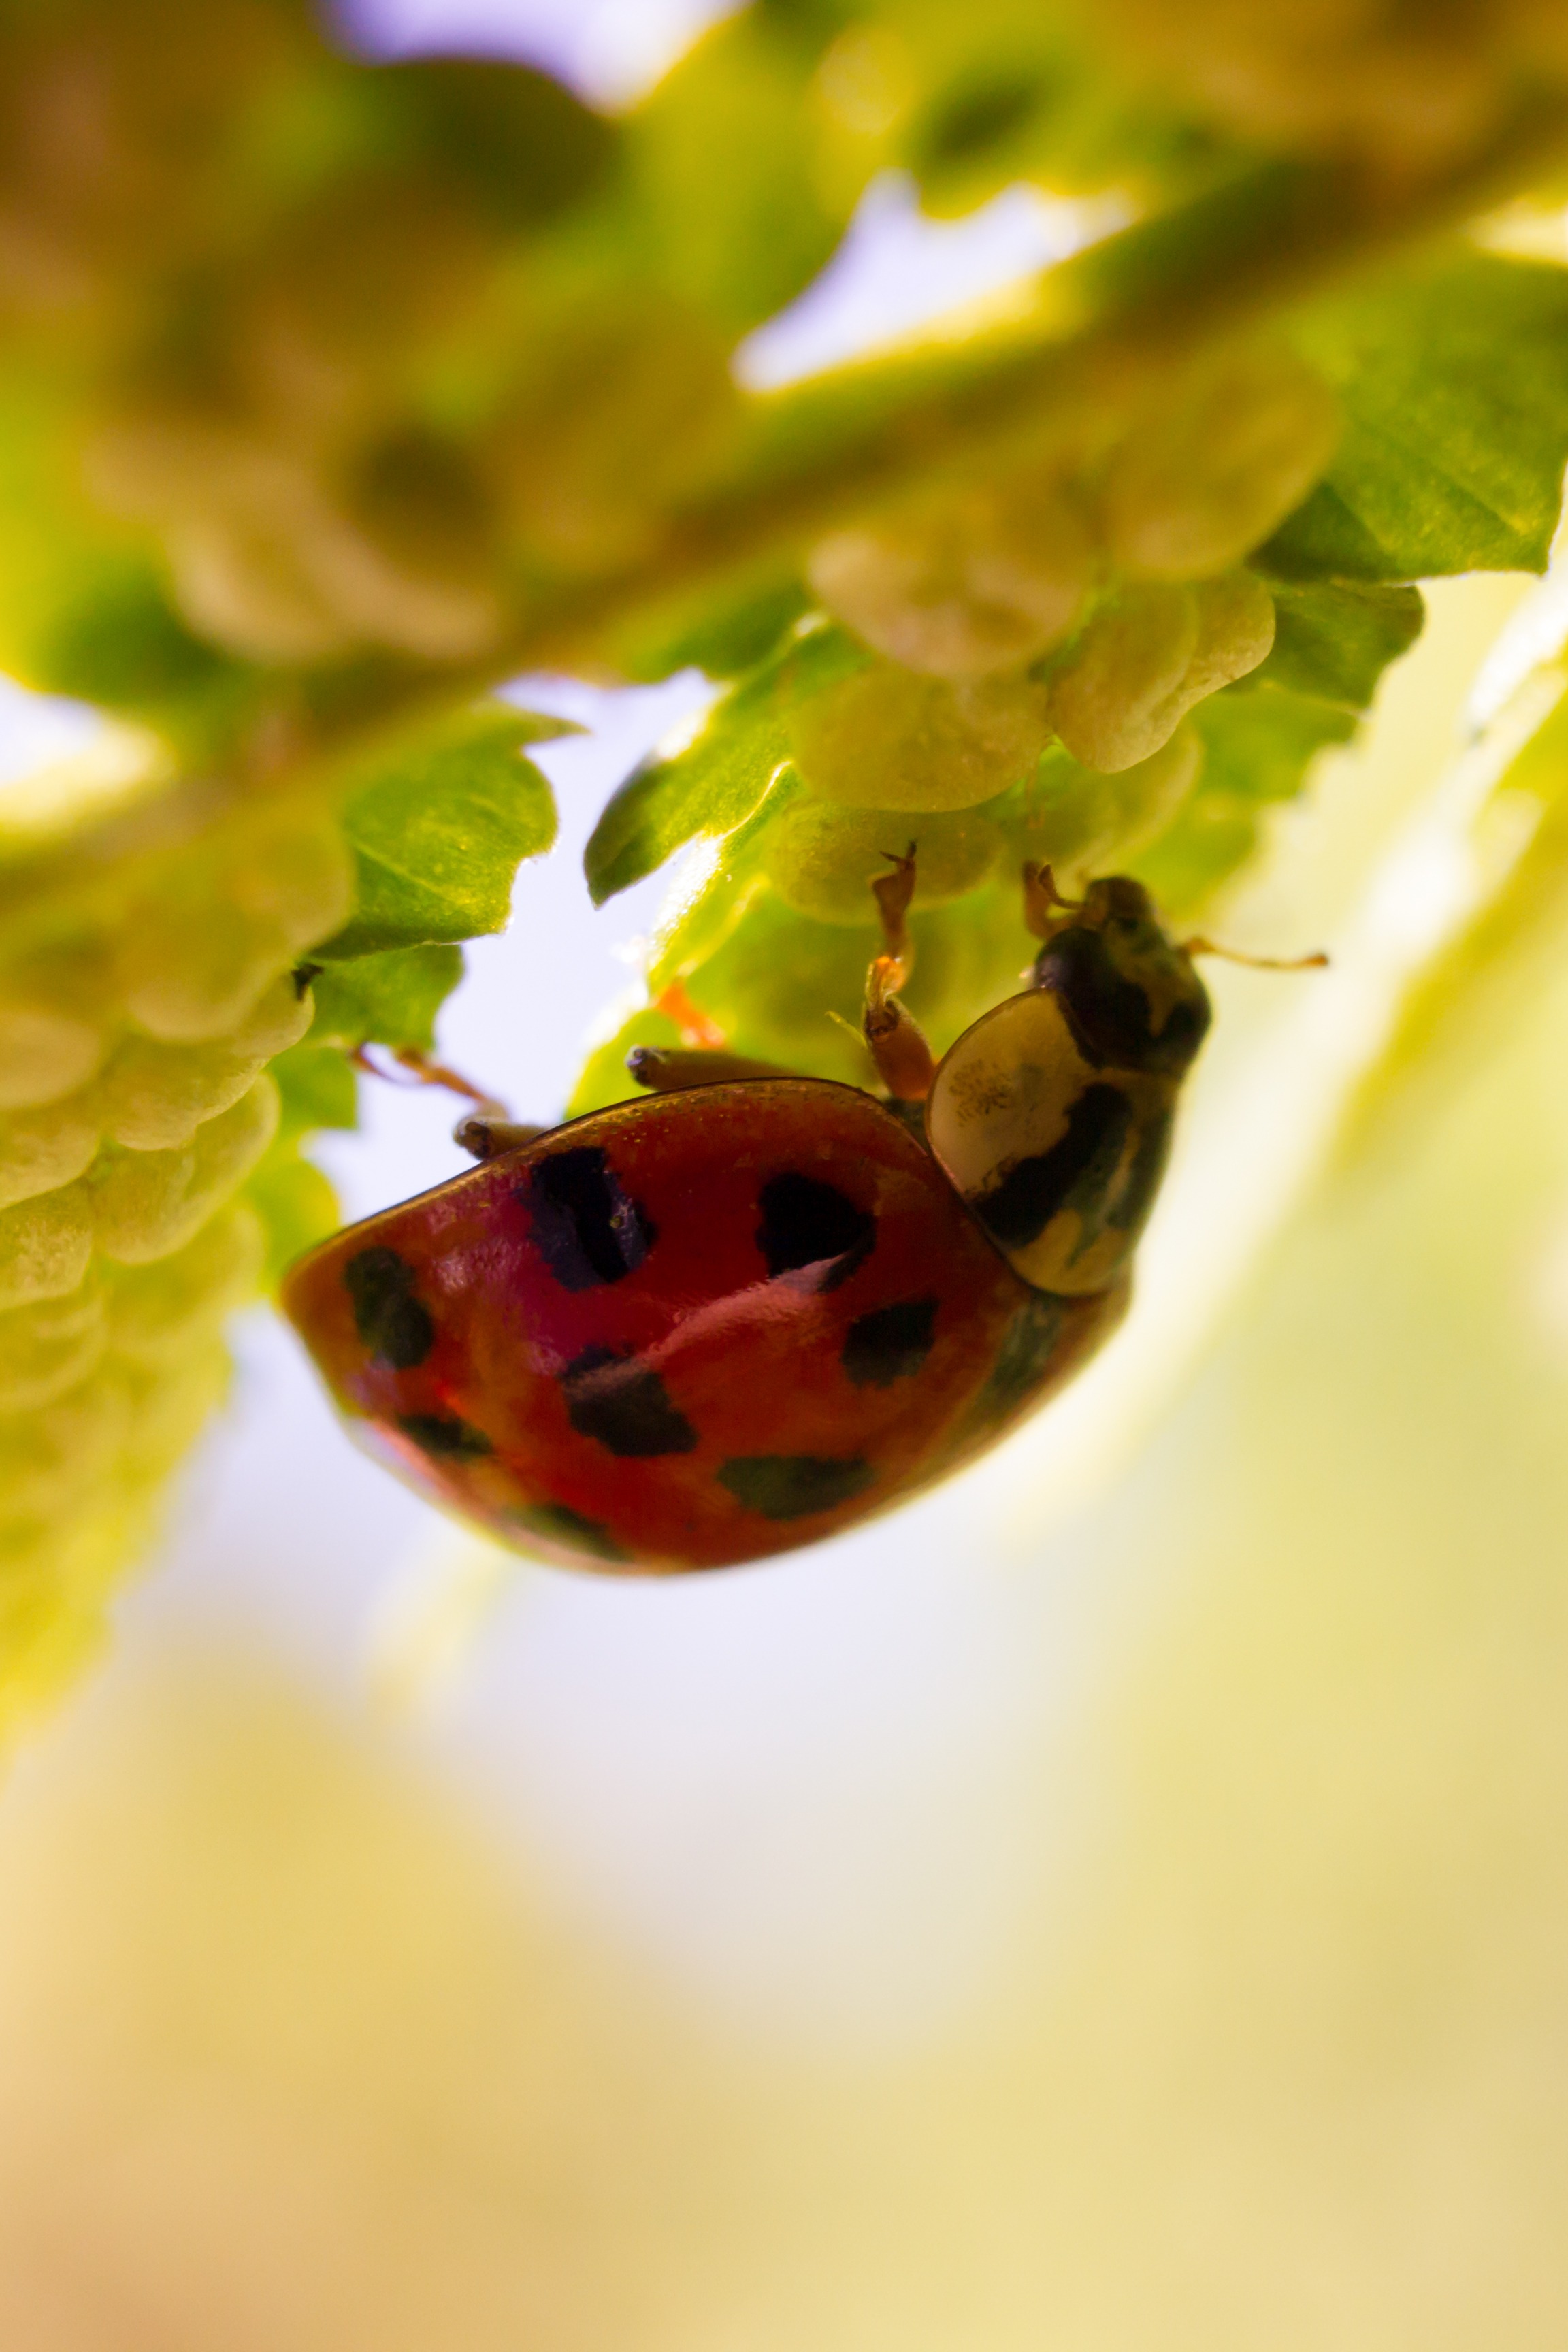
nature, photography, leaf, flower, petal, green, reflection, red, produce, color, insect, macro, autumn, ladybug, yellow, invertebrate, close up, macro photography